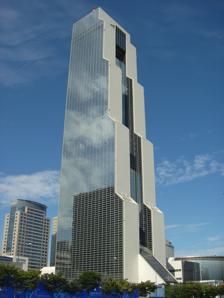
Building: Trade Tower
Country: South Korea
Year built: 1988
Office skyscraper in Seoul Trade Tower 트레이드타워 General information Status Completed Type Office building Location 511, Yeongdong-daero, Gangnam-gu , Seoul , South Korea Owner KITA Height 228 m (748 ft) Technical details Floor count 55 Floor area 107,933m 2 Design and construction Architect(s) Nikken Sekkei Main contractor Kukdong E&C Website www.wtcseoul.com References The Trade Tower ( Korean : 트레이드타워 ) in Gangnam district , Seoul , is one of South Korea 's tallest buildings, part of the World Trade Center Seoul . The 54-floor Trade Tower high-rise was built in 1988 and stands at 748 feet (228 m). It resembles two quadro-level towers in mirror image of each other. It is part of the COEX complex . Its 52nd floor hosts a restaurant. Pop culture Thirty-one seconds into the Gangnam Style music video, the Tower can be seen in the background while Psy is doing his horse-riding dance on the top of ASEM Tower . It can be seen again from far away 1:28 into the video. See also List of tallest buildings in Seoul List of tallest buildings in South Korea References